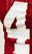
Number: 4